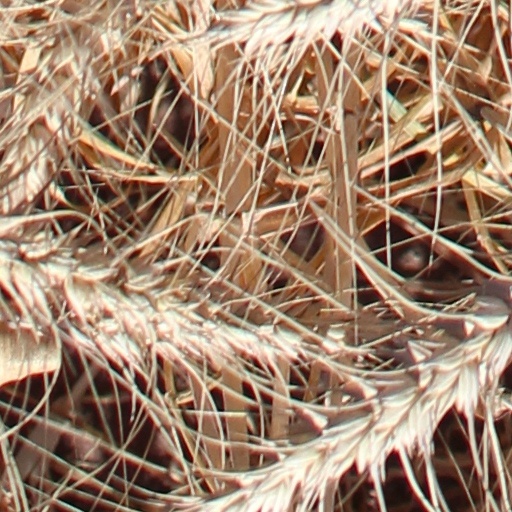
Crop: wheat